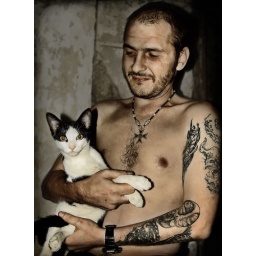
The cat took his cellphone in her mouth and went out of the house :)